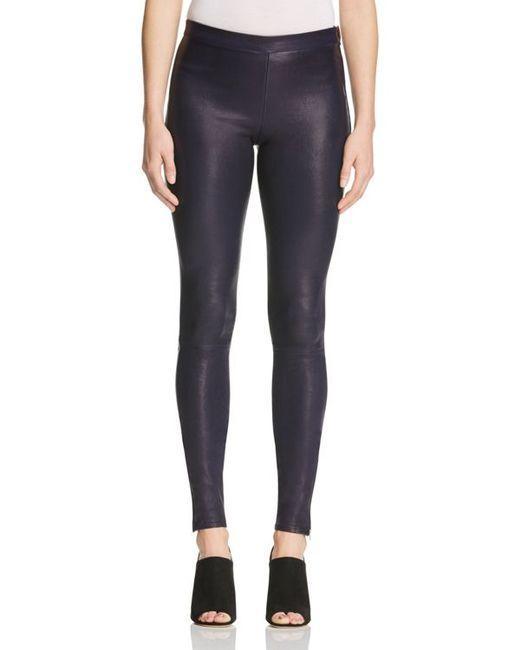
Lederleggings kombiniert mit offenen Zehenabsätzen